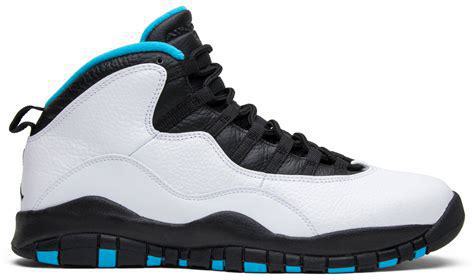
Brand: Jordan
Model: 10 Retro